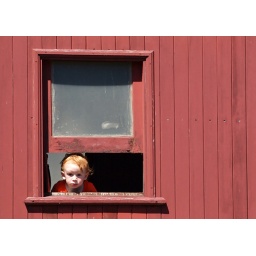
Young boy peeking out a window of an old wooden caboose during Rail Fair in La Crosse, Wisconsin.